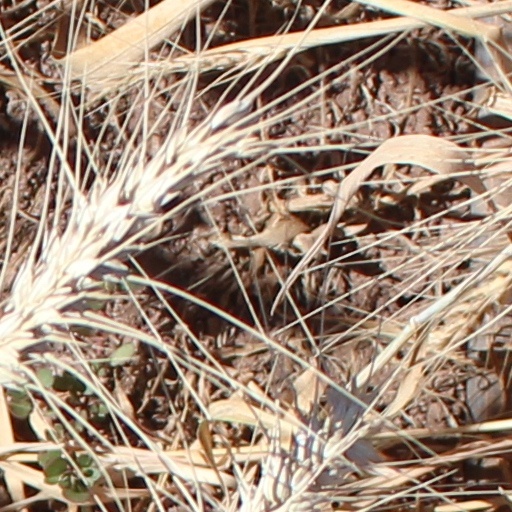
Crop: wheat